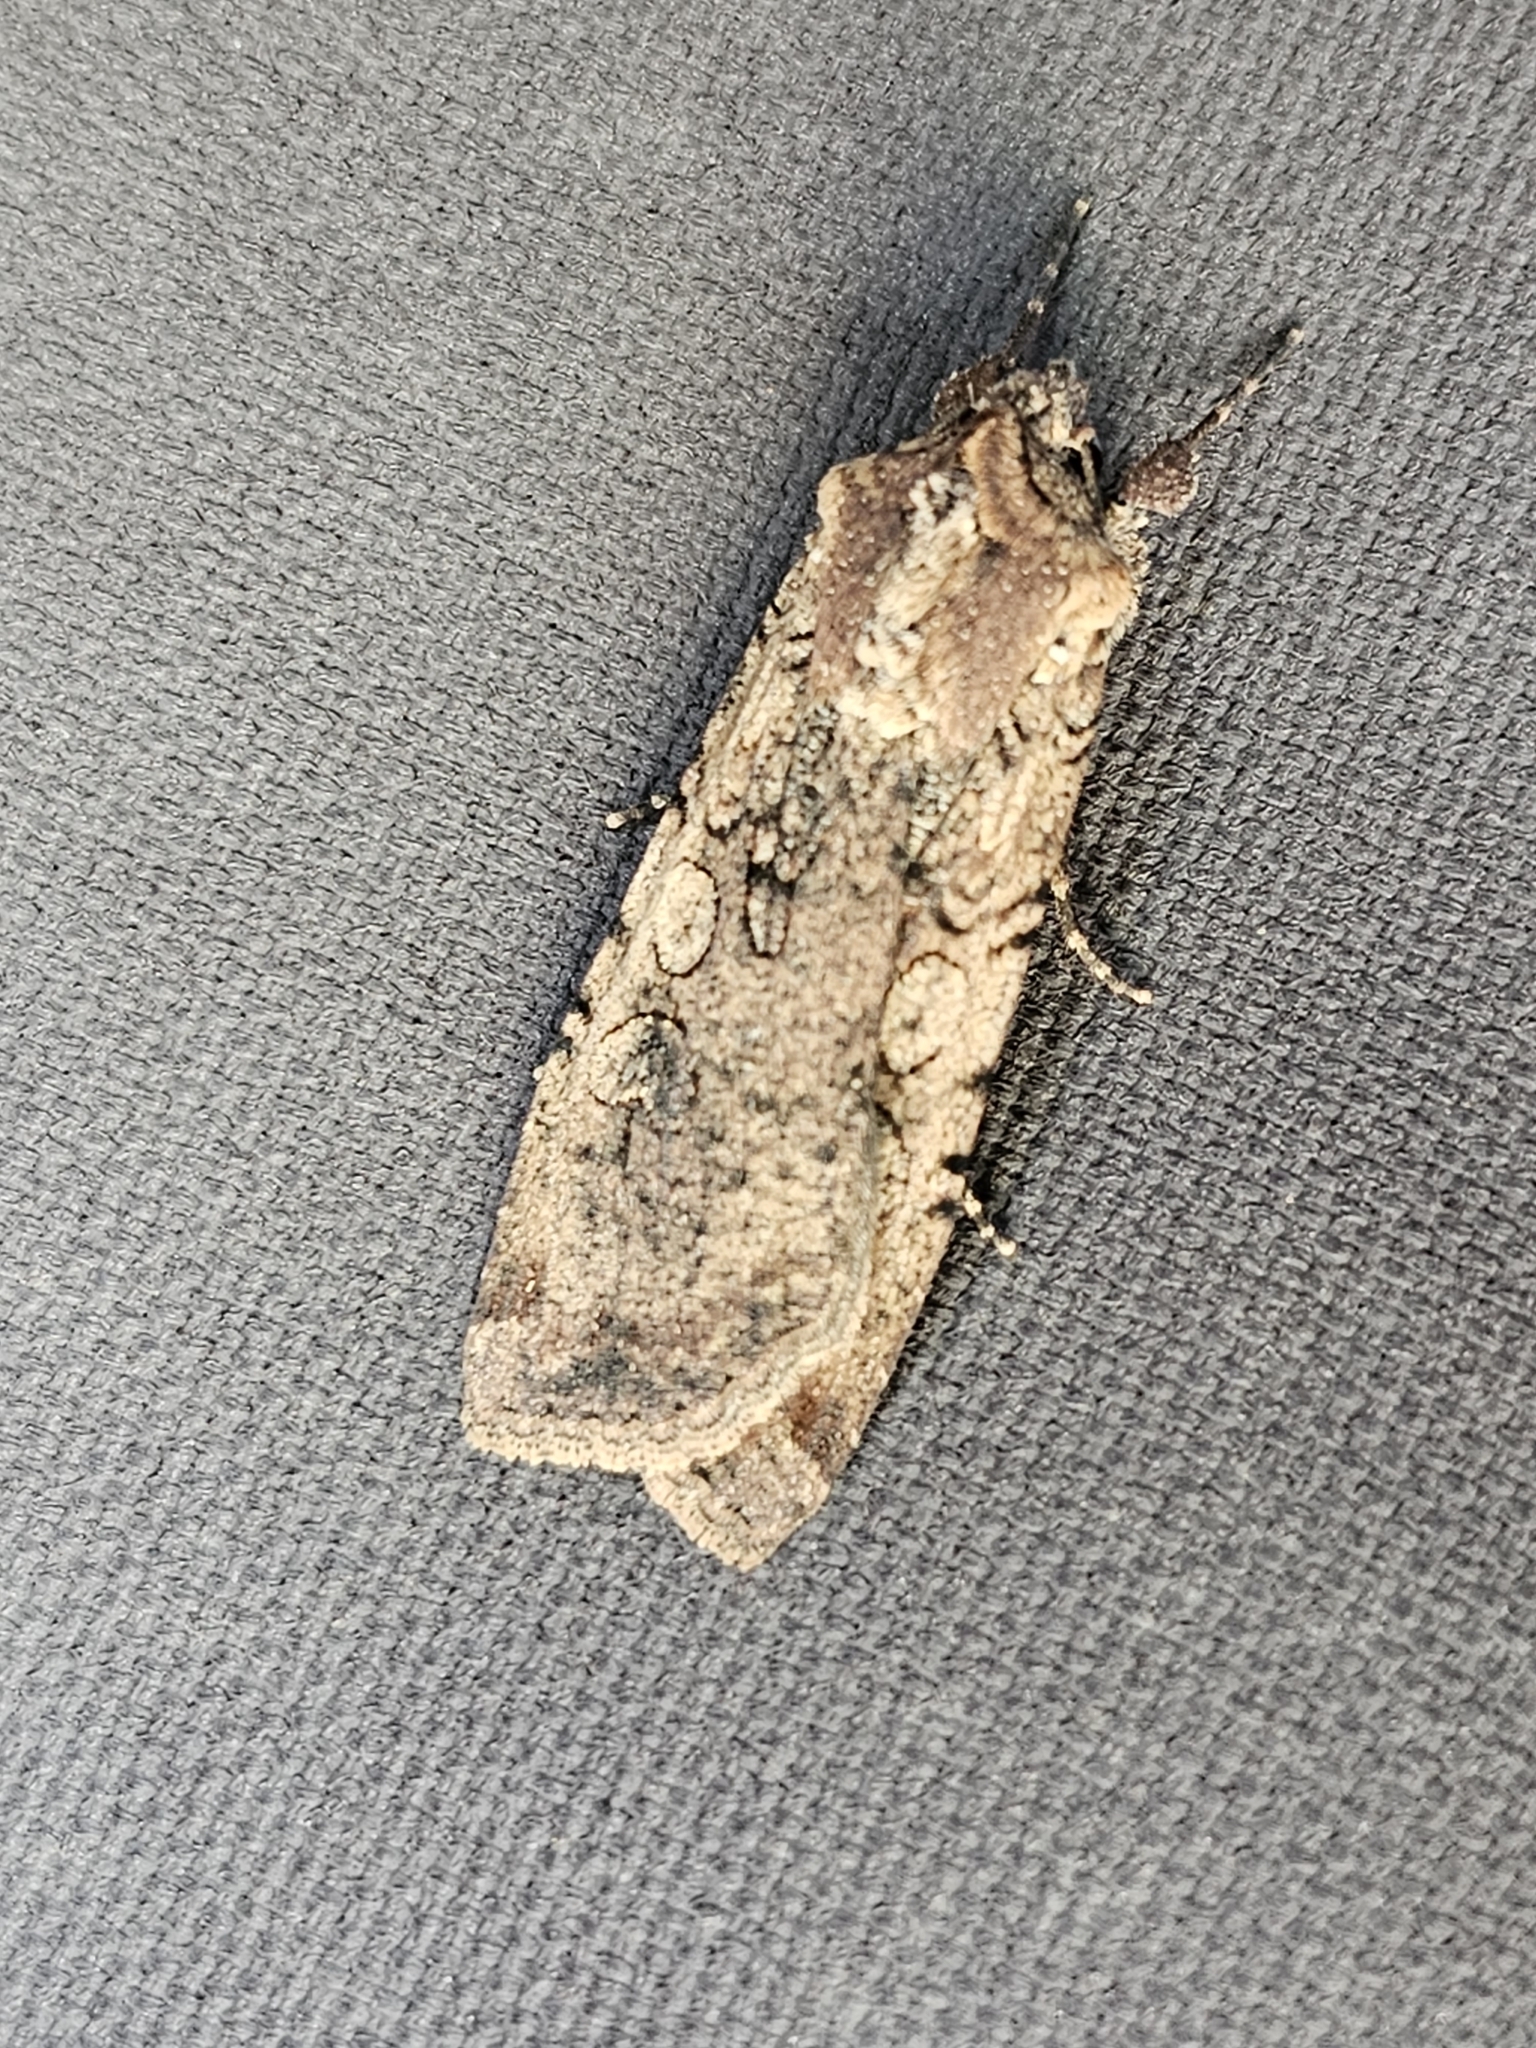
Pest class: cutworms